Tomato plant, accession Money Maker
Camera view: bottom (45 deg); turntable rotation: 180 degrees
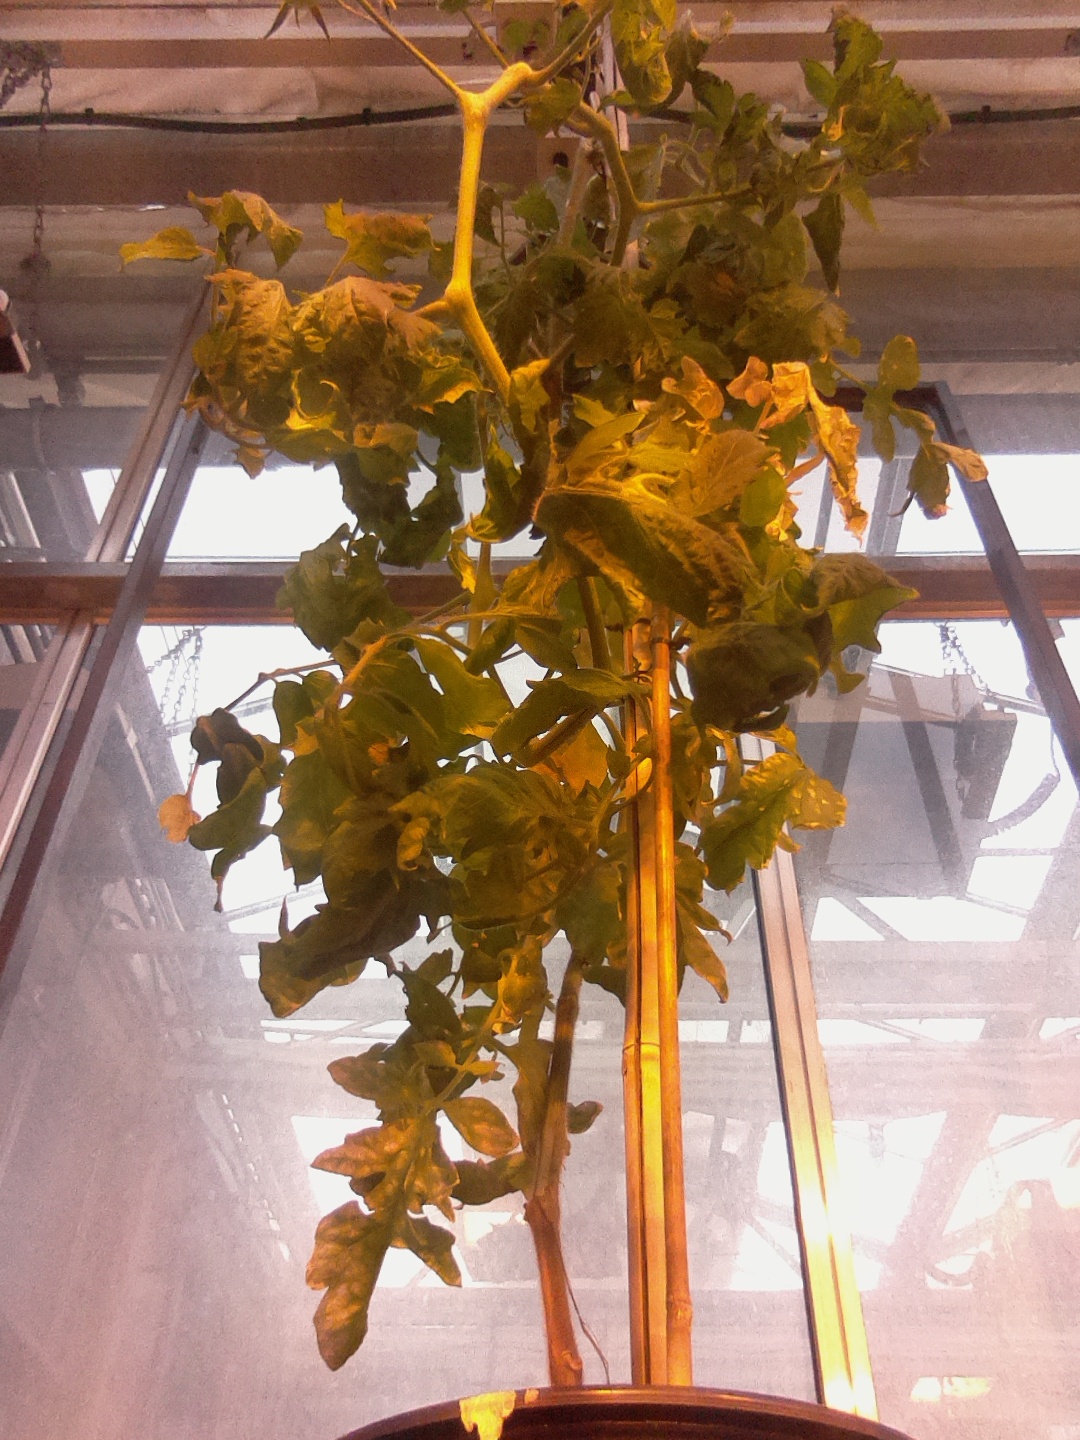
BBCH growth stage 77: 70%-80% of final fruit size